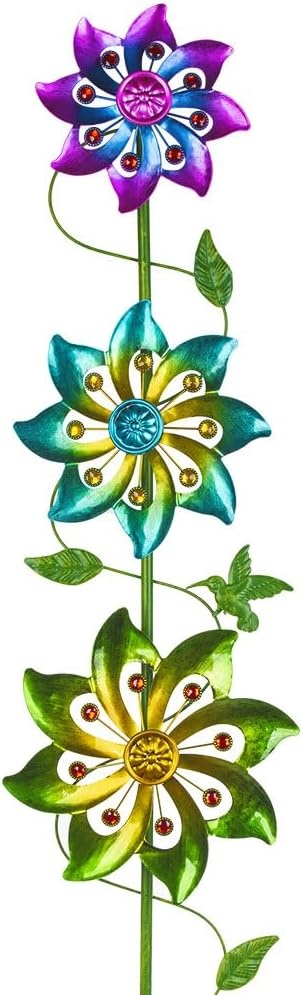
DREAMYSOUL 3 Blades Wind Spinner, Pinwheels for Yard and Garden, Metal Wind Spinners Outdoor, Colourful Wind Sculptures for Outside Patio Lawn Decoration
About This Unique Appearance: A stand-out garden wind spinner, with 3 colorful blades, the unique look resembles a vibrant cluster of blooming flowers. The captivating design turns any yard into a mesmerizing spectacle, making it an extraordinary wind sculpture & spinner. 2 Functionality: This wind spinner offers a dual functionality that sets it apart from the rest. It ingeniously allows for both assembled and individual use. When combined, the three blades create an awe-inspiring visual spectacle on its pole. Alternatively, this innovative design permits disassembly into three separate pinwheels for yard and garden. High Quality Construction: Crafted from durable metal, this wind spinner boasts superior quality. Its robust metal wind spinner construction withstands harsh outdoor conditions, ensuring the wind spinners outdoor remains vibrant for years to come. Easy To Assembly: Our wind spinners for yard and garden comes with easy-to-follow instructions, allowing you to set up this yard spinner in no time. Enjoy the simplicity of its assembly process, transforming your patio decor or yard decor without hassle. Versatile Occasions: Whether it's for a festive backyard gathering, adding charm to your outdoor decor, or simply enhancing your garden spinner collection, this garden pinwheels metal art is perfect. It complements every setting, bringing life and movement to your yard art landscape. Overview Brand : dreamysoul Color : Colourful Material : Metal Product Dimensions : 10"W x 48.5"H Manufacturer : dreamysoul
Brand: DREAMYSOUL
Category: Home & Garden > Decor > Wind Wheels & Spinners > Wind Spinners